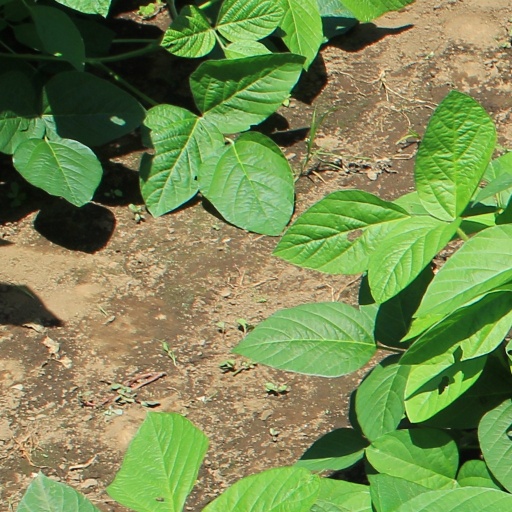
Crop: soybean